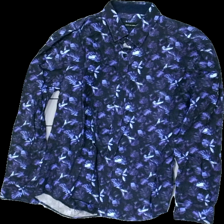
View: front
Type: Shirt
Category: Men
Brand: Not in the list
Brand text on label: Clean Cut Copenhagen
Colors: Purple
Material: 100% cotton
Pattern: Floral print
Cut: Regular
Size: M
Season: All
Price range: 50-100
Recommended usage: Reuse